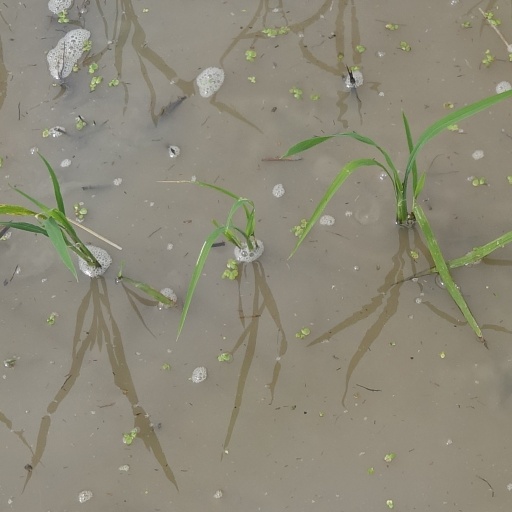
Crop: rice